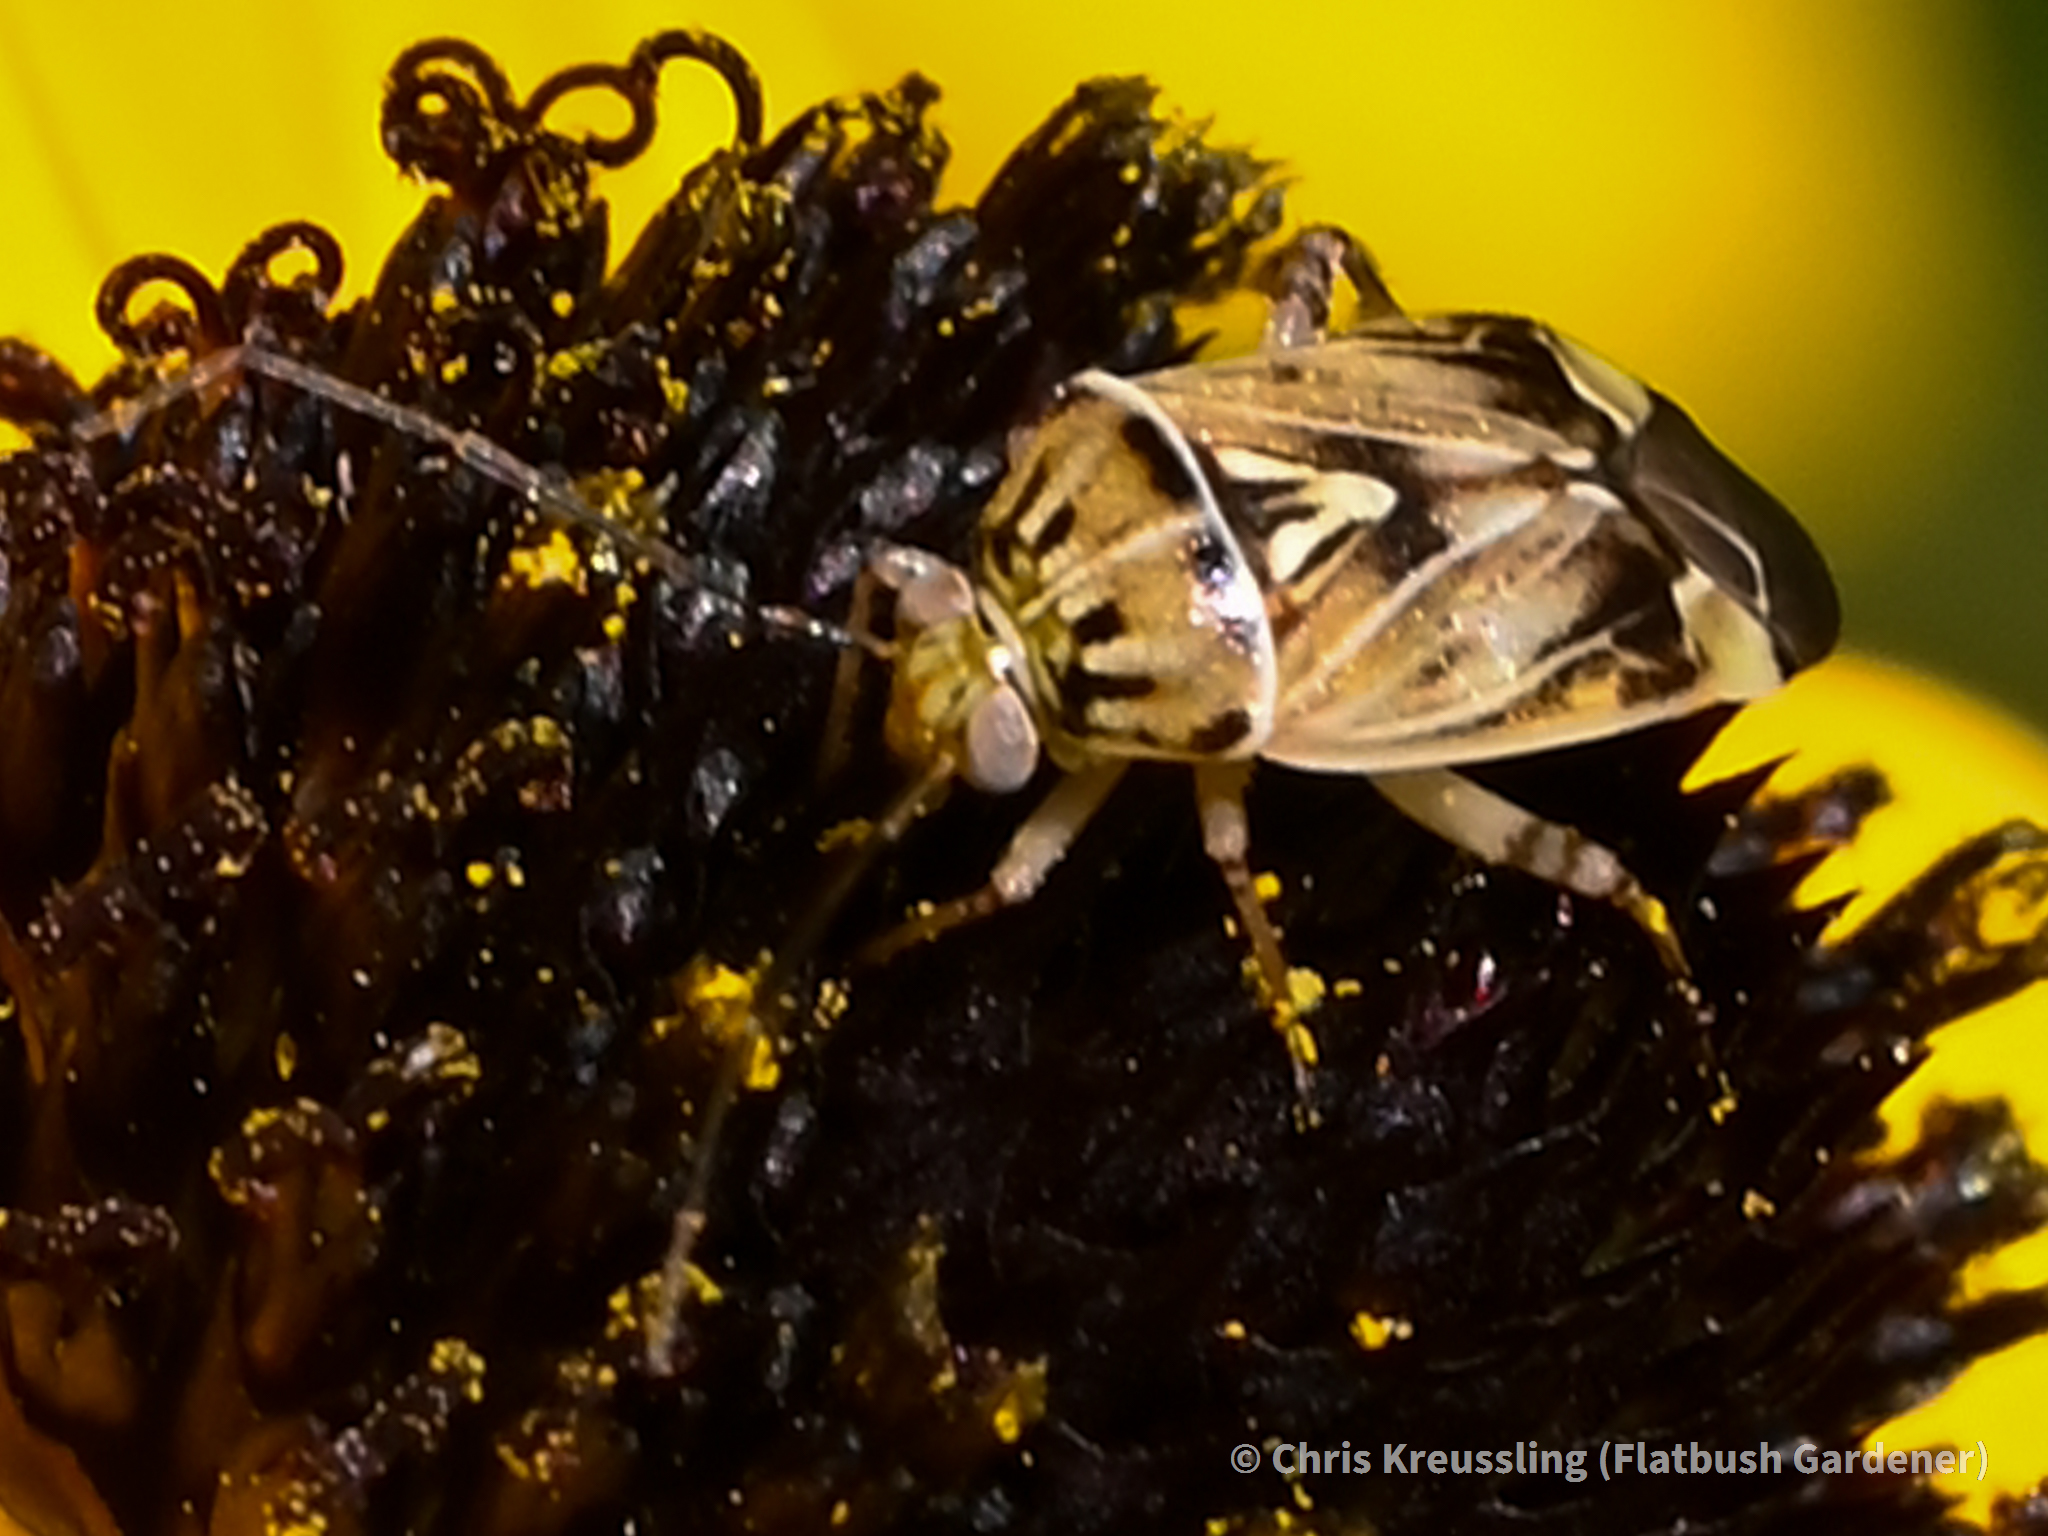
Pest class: lygus_bug